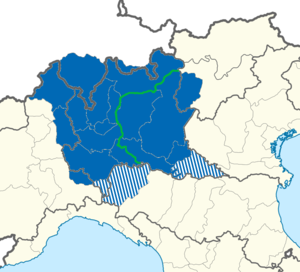
Lombardisk
Lombardisk er en dialektgruppe eller samling af sprogvarianter som hovedsageligt tales i Norditalien og i det sydlige Schweiz. Lombardisk tilhører den gallo-romanske